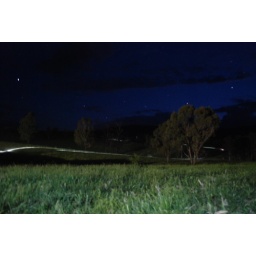
Gravity 12-hour mountain bike race 2009. My camera, photo by Mik.